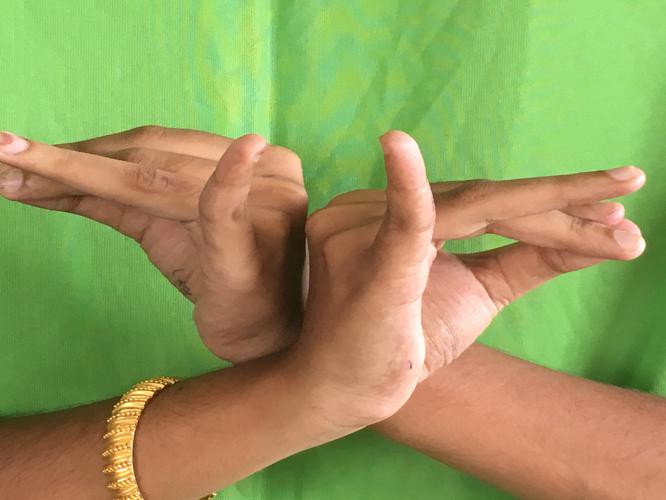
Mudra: Katakavardhana
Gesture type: double_hand